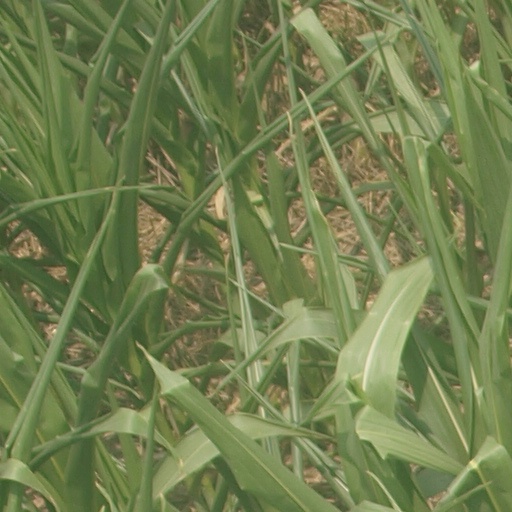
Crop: maize; corn